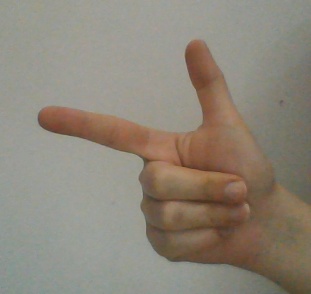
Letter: yaa